Pyidaungsu Hluttaw

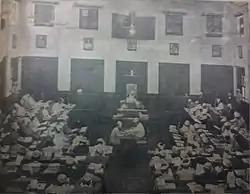
Chamber of Deputies (Pyithu Hluttaw) in Post-independence Burma

The two houses of the Pyidaungsu Hluttaw are simultaneously elected, with members of parliament (MPs) serving five-year terms. Ministerial nominees, who are selected from the pool of elected MPs, vacate their parliamentary seats. By-elections, determined by the Union Election Commission, are held to fill these vacant seats.